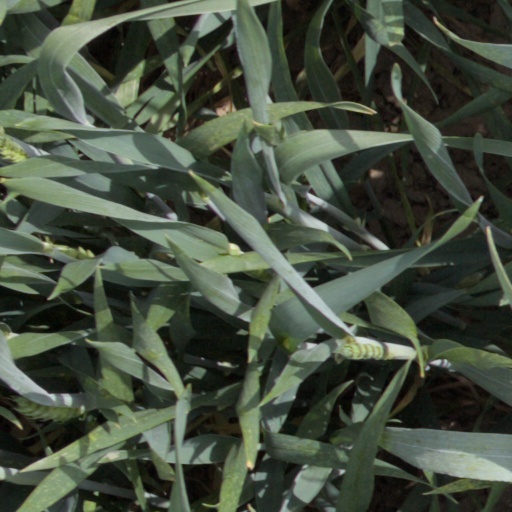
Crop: wheat